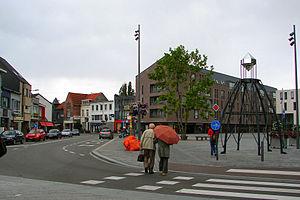
La route nationale 11 est une route nationale de Belgique qui relie la route nationale 1 près d'Anvers à la frontière néerlandaise en direction de Berg-op-Zoom, en passant par Kapellen. Celle-ci se prolonge après la frontière par la route provinciale 289.
Kapellen est une commune néerlandophone de Belgique dans la région géographique de la Campine. Administrativement elle est située en Région flamande dans la province d'Anvers.